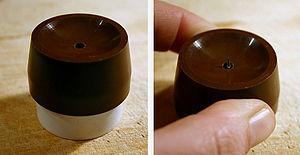
Le pique-œuf est un ustensile de cuisine utilisé dans les pays germaniques et anglo-saxons pour percer la coquille des œufs avant leur cuisson dans l’eau et éviter ainsi le plus souvent sa fêlure sous l'effet de la cuisson et la perte de substance dans l'eau. Ce petit objet de forme ronde, souvent en plastique, cache en son centre une aiguille destinée à perforer l’œuf à sa base afin d’en évacuer l’air.
Un œuf dur est une préparation de l'œuf qui permet de consommer sous forme solide le jaune et le blanc.